Aquidneck Island

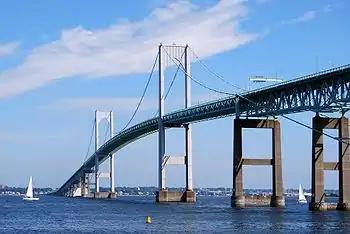
The Claiborne Pell Newport Bridge

Aquidneck Island is served by three bridges: The Claiborne Pell Newport Bridge (1969) connects it to Jamestown on nearby Conanicut Island in Narragansett Bay, and subsequently to the mainland on the western side of the bay. The Mount Hope Bridge (1929) is adjacent to Bristol Ferry and Common Fence Point and connects the northern side of Aquidneck Island in Portsmouth to the mainland at Bristol. The Sakonnet River Bridge (2012) in Portsmouth connects the northeastern side of the island to the mainland at Tiverton over the Sakonnet River, a narrow saltwater strait. It is a replacement for a bridge of the same name built in 1956.